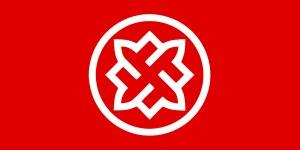
Unité nationale russe, aussi appelée Mouvement civique patriotique russe "Unité nationale russe", est une organisation paramilitaire et un parti politique néo-nazi basé en Russie et opérant autrefois dans des États peuplés de russophones. Il a été fondé par l’ultranationaliste Alexandre Barkachov. Le mouvement prône l’expulsion des non-Russes et un rôle accru pour les institutions traditionnelles russes telles que l'Église orthodoxe russe.